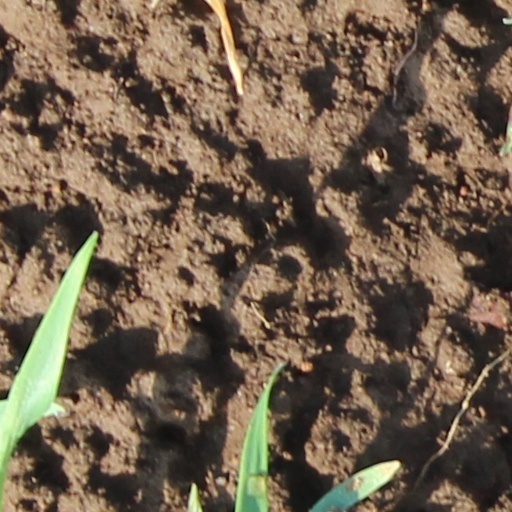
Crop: wheat